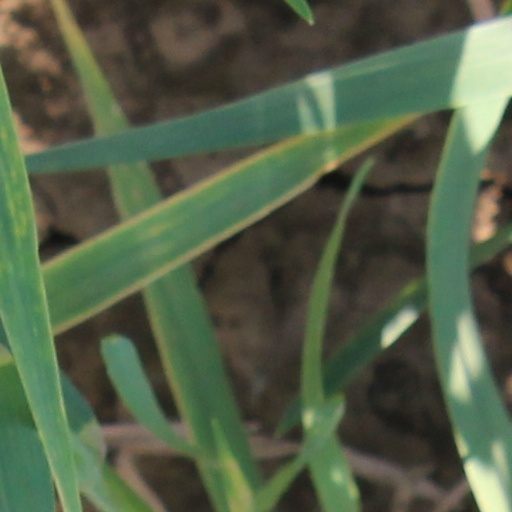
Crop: wheat